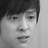
Emotion: sad